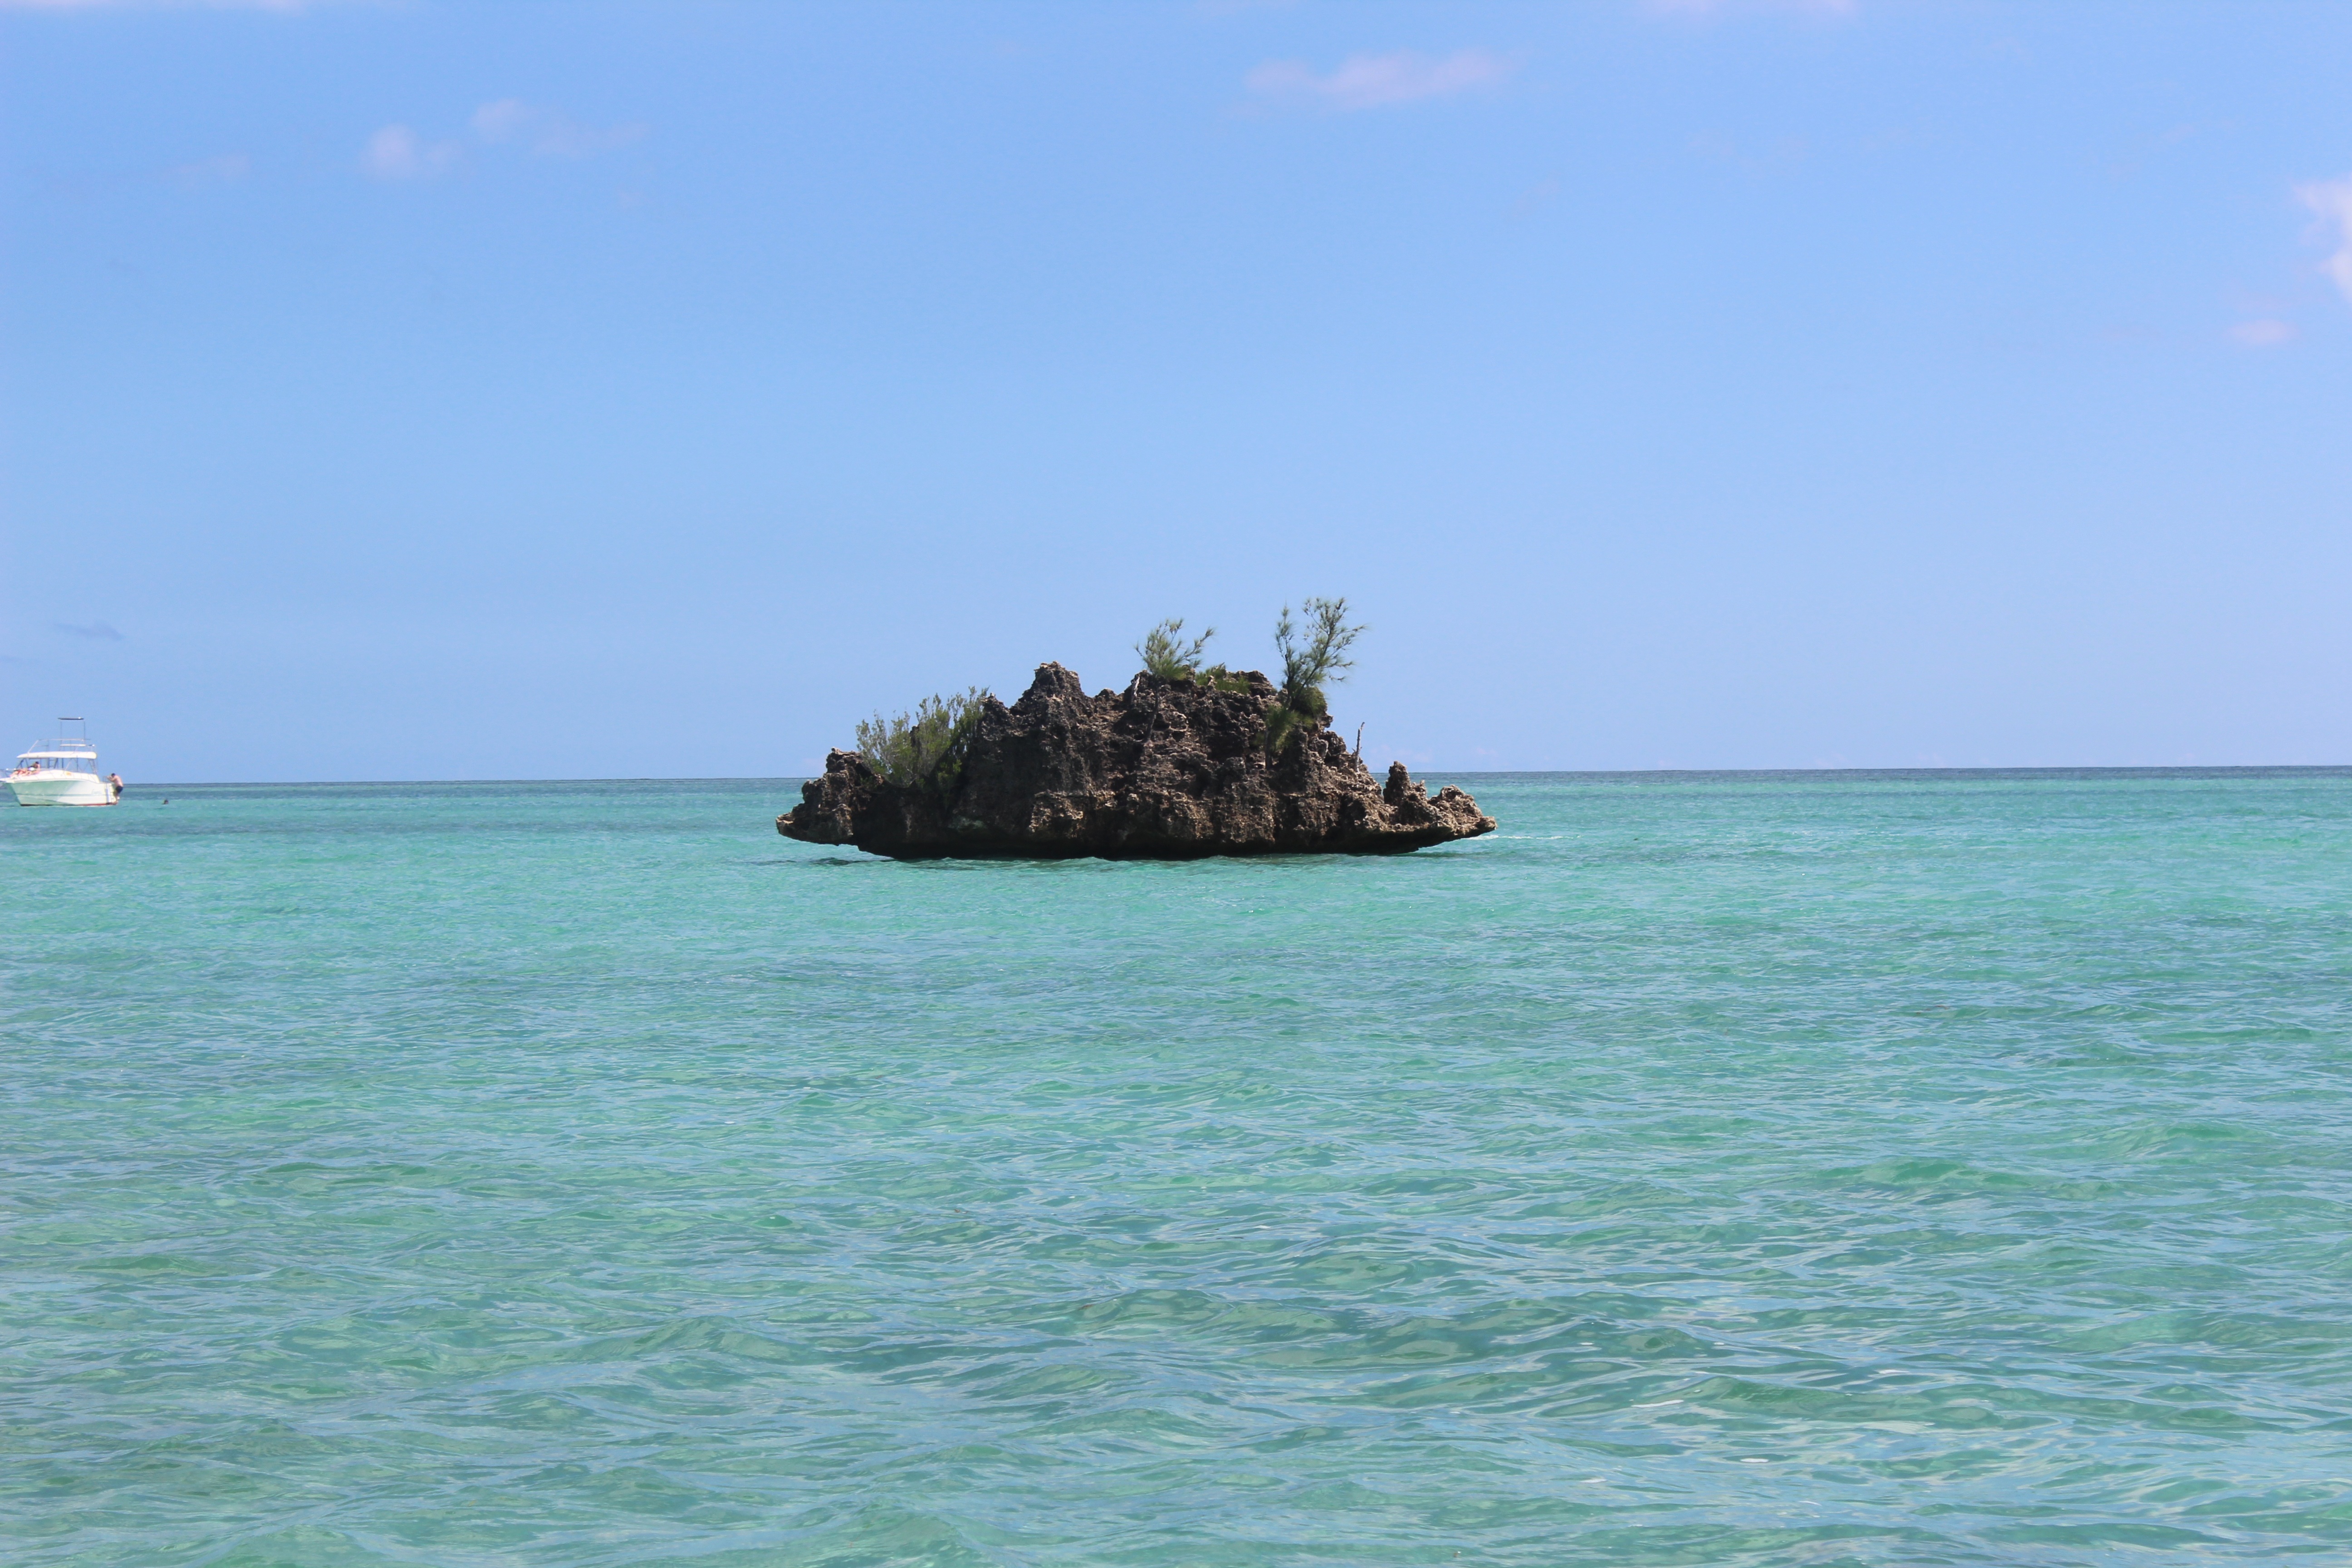
beach, sea, coast, water, ocean, horizon, sky, shore, vacation, paradise, tropical, lagoon, calm, bay, island, tourism, headland, archipelago, exotic, tropics, cape, islet, cay, mauritius, promontory, coastal and oceanic landforms